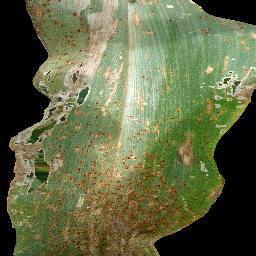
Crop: corn
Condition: (maize)_common_rust